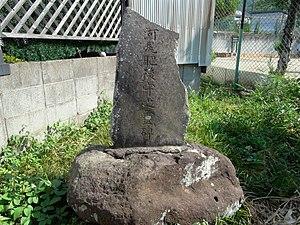
Kawajiri Hidetaka est un samouraï et daimyo de l'époque Sengoku de l'histoire du Japon, au service du clan Oda. Hidetaka était un serviteur de longue date de la famille Oda, servant d'abord Oda Nobuhide, puis Oda Nobunaga. Vétéran d' Azukizaka, il accompagna Ikeda Nobuteru au château Suemori en 1557 pour détruire Oda Nobuyuki. Il a continué à se battre dans des batailles comme Okehazama, et à Iwamura en 1575, où Oda Nobutada a mené un siège qui a fait tomber les Takeda dans la province de Mino. Après la chute des Takeda au printemps 1582, Hidetaka reçut Fuchu à Kai et le gouvernât de cette province, ainsi que certaines terres dans la province de Shinano. Après la mort de Nobunaga, les habitants de Kai se sont soulevés contre Hidetaka et il a été tué en tentant de fuir la province.